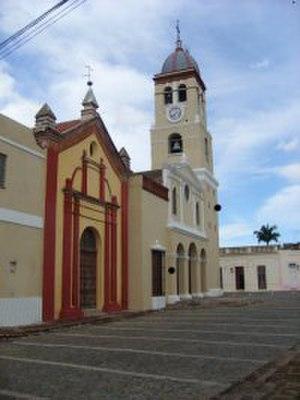
Bayamo est une ville et municipalité de Cuba, capitale de la province de Granma. Sa population s'élevait à 147 563 habitants en 2010.